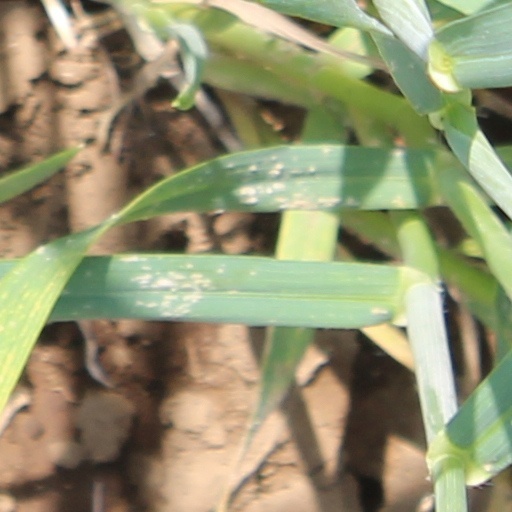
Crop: wheat